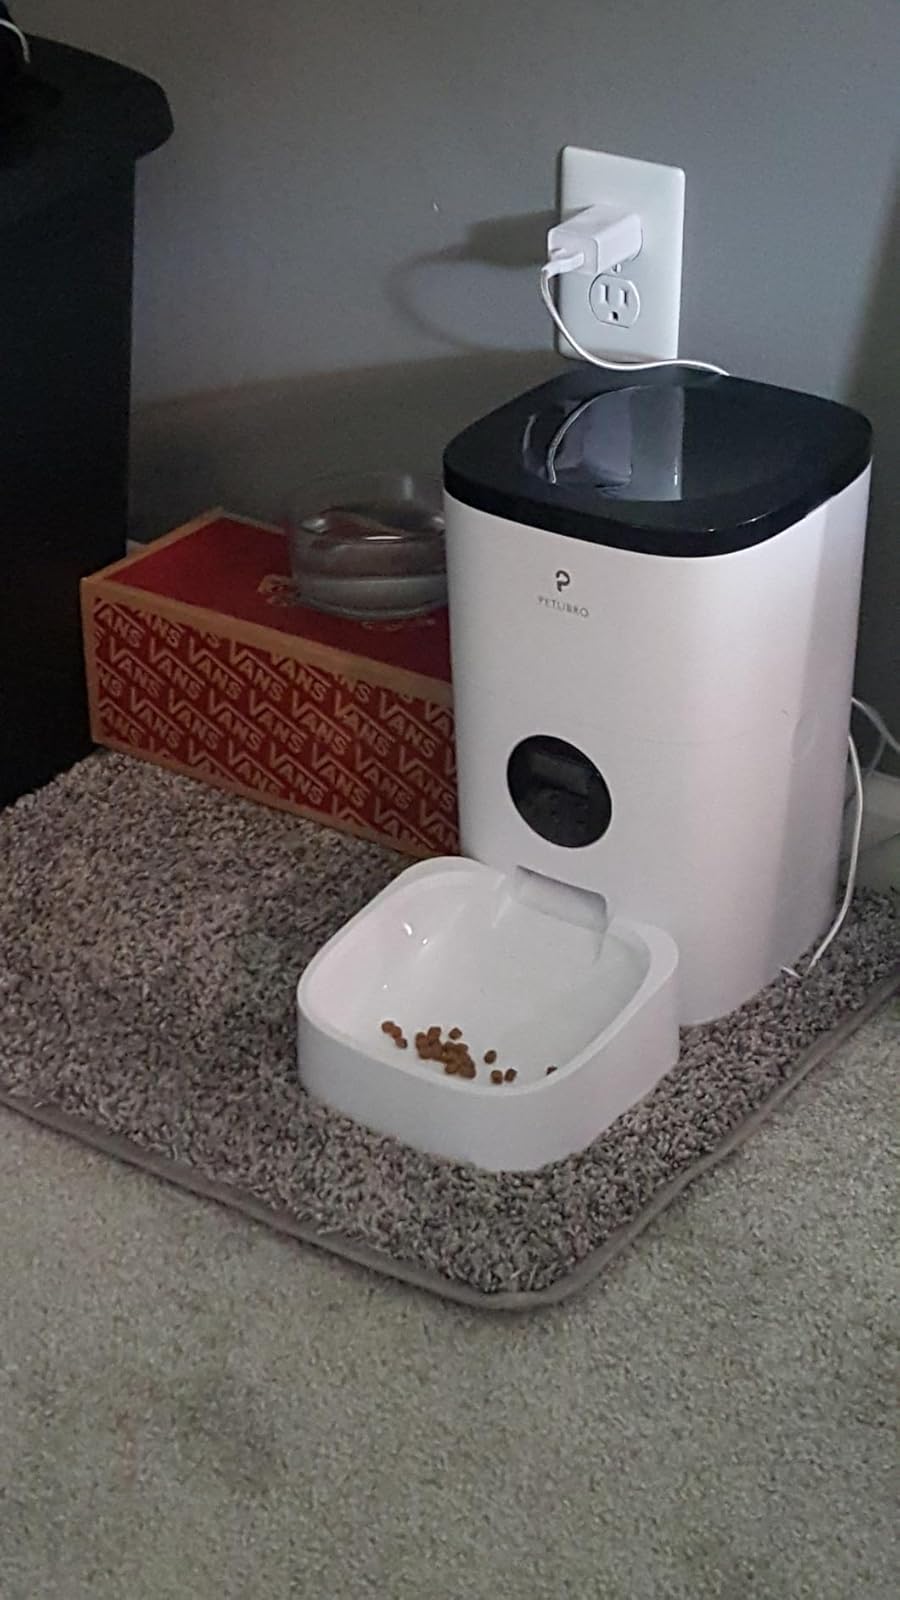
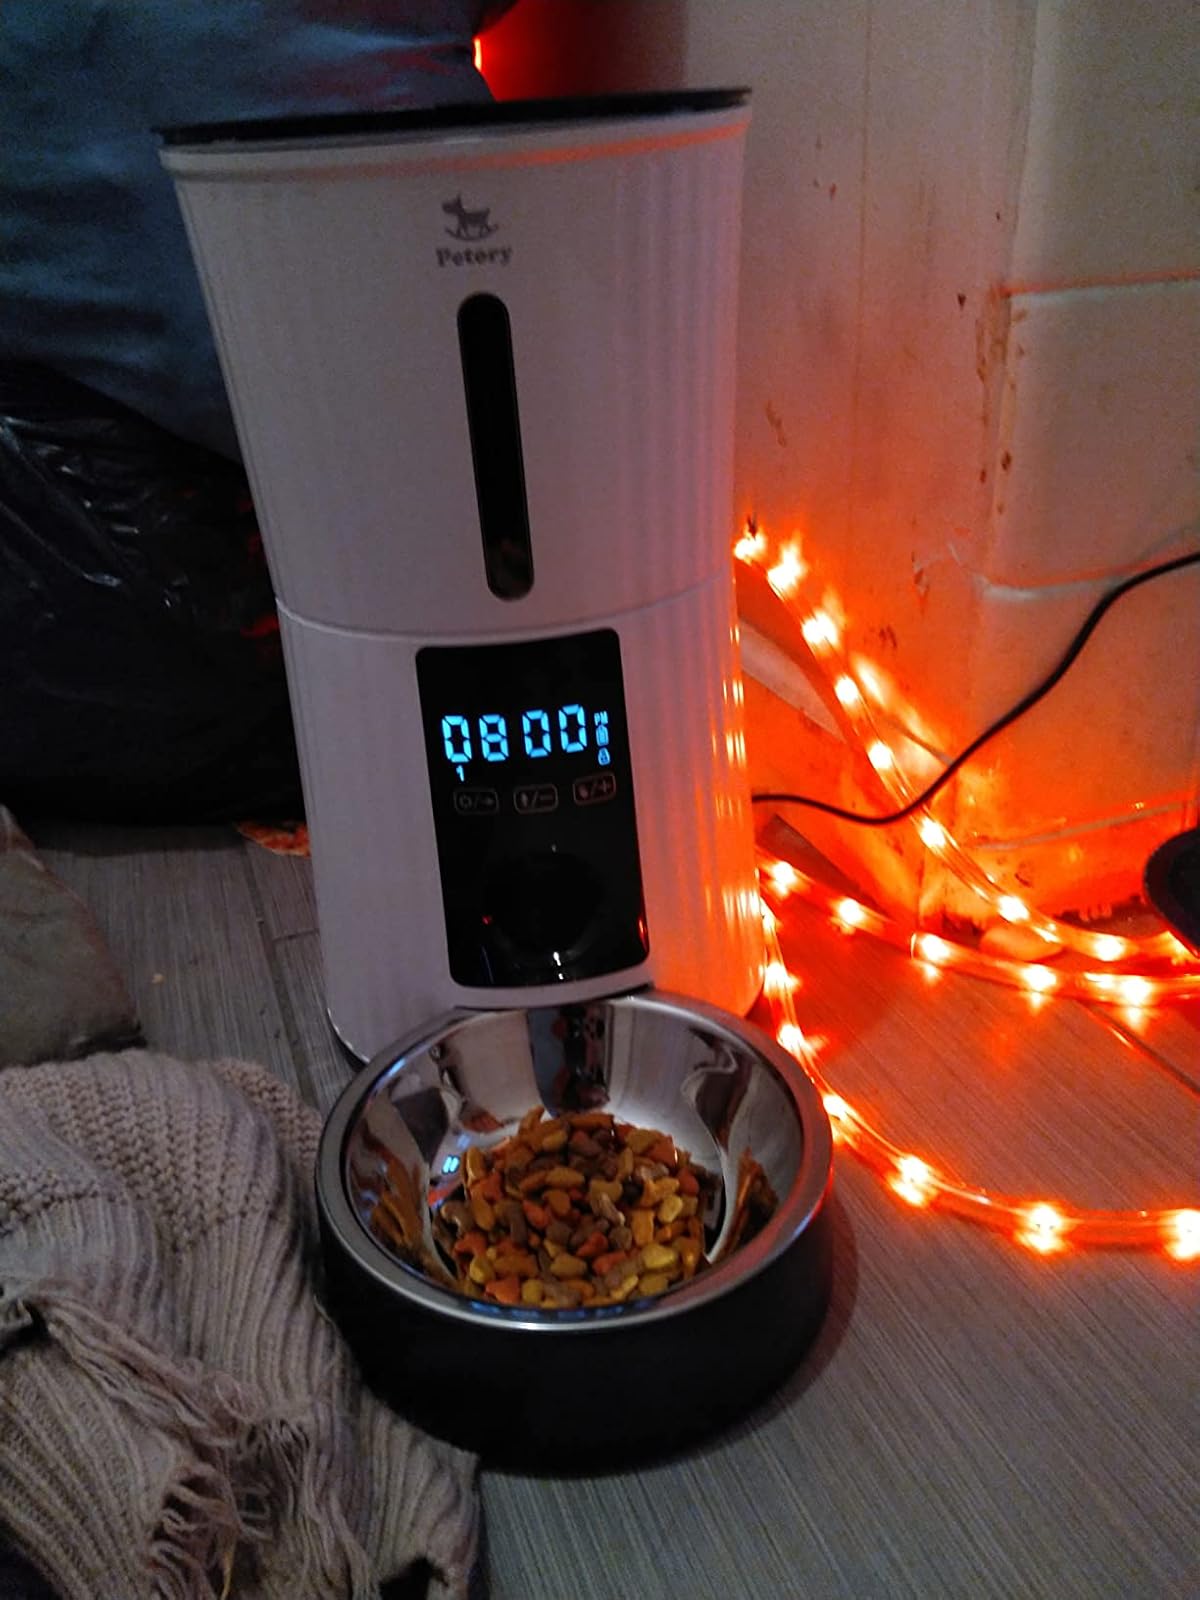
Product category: items_feeder
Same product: no